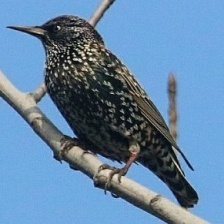
Species: COMMON STARLING
Scientific name: STURNUS VULGARIS